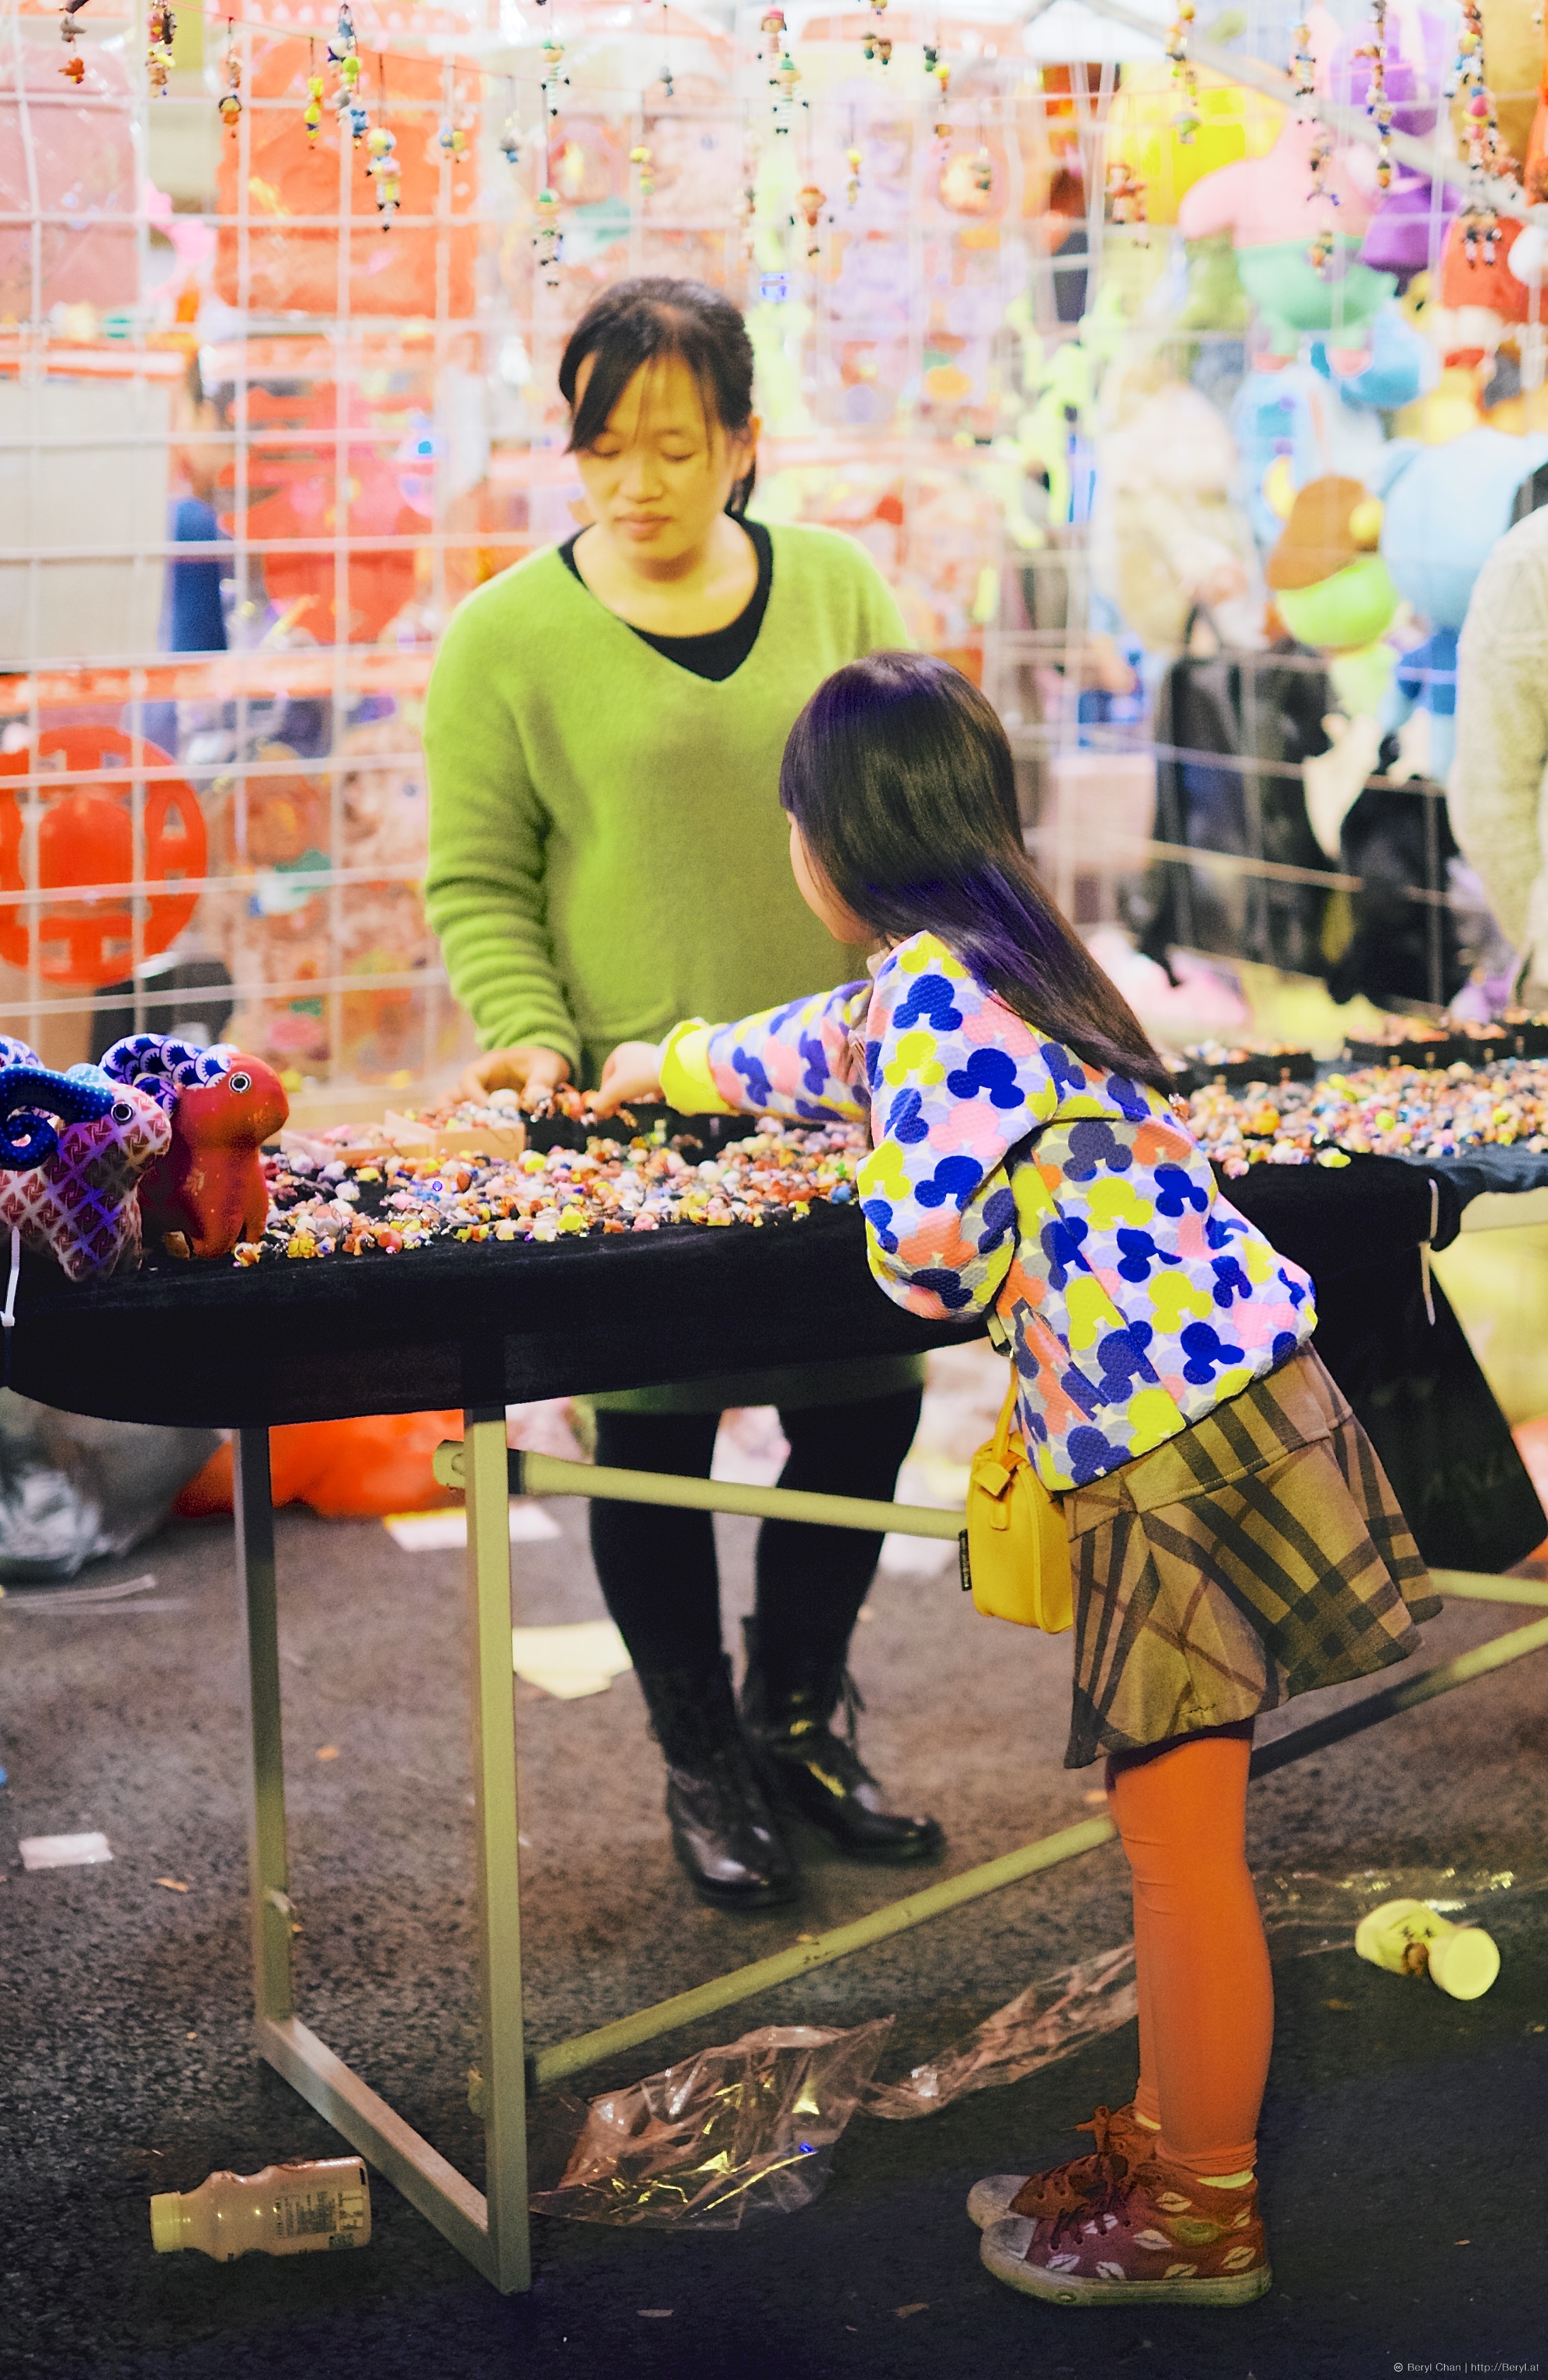
people, street, play, urban, fujifilm, spring, chinese, color, face, candid, art, happy, 35mm, newyear, documentary, mirrorless, xf35mmf14r, xpro1, snap, snapshots, chinesenewyear, fair